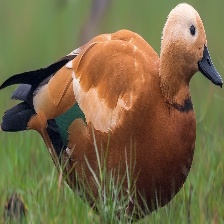
Species: RUDDY SHELDUCK
Scientific name: TADORNA FERRUGINEA
ImageNet parent category: drake